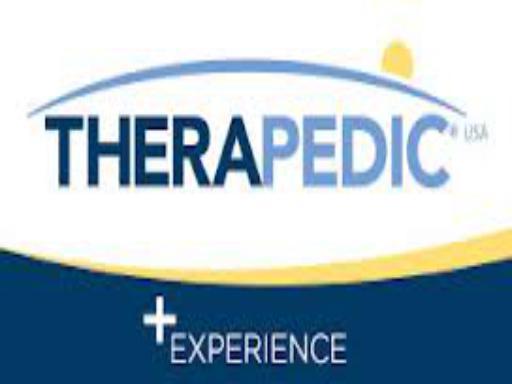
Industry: Necessities